Ashburton, Victoria

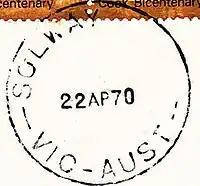
Solway postmark (SE11 postal district sorting code is missing)

The rail line was electrified in 1924, and the Ashburton Post Office opened on 15 December 1927. Another office was opened at Solway (in the south-west of the suburb) and operated from 1954 until 1978.